Thomas Drayton

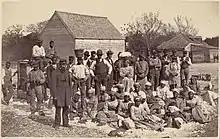
Slaves of Gen. Thomas F. Drayton, Hilton Head, S.C. in 1862 after Drayton deserted them, fleeing from the Union army (Photographer Henry P. Moore via Library of Congress)

Robert E. Lee became displeased with Drayton's performance. Drayton had failed to get his brigade into action at Second Bull Run, and it was then driven from the field in panic at both South Mountain and Antietam. Lee complained that Drayton was unable to keep his brigade properly organized, failing to file reports and returns, and that in each battle the brigade had been engaged in most of its colonels were AWOL, leaving the regiments commanded by inexperienced majors and captains. The brigade was broken up and its regiments transferred to other brigades. Drayton himself was transferred to the Western Theater to command a brigade in Sterling Price's army. During the final two years of the war, he mainly performed administrative duties in the Trans-Mississippi Theater, although he did briefly command a division in early 1864.